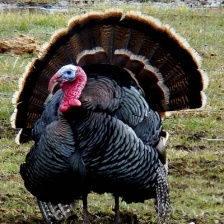
Species: WILD TURKEY
Scientific name: MELEAGRIS GALLOPAVO